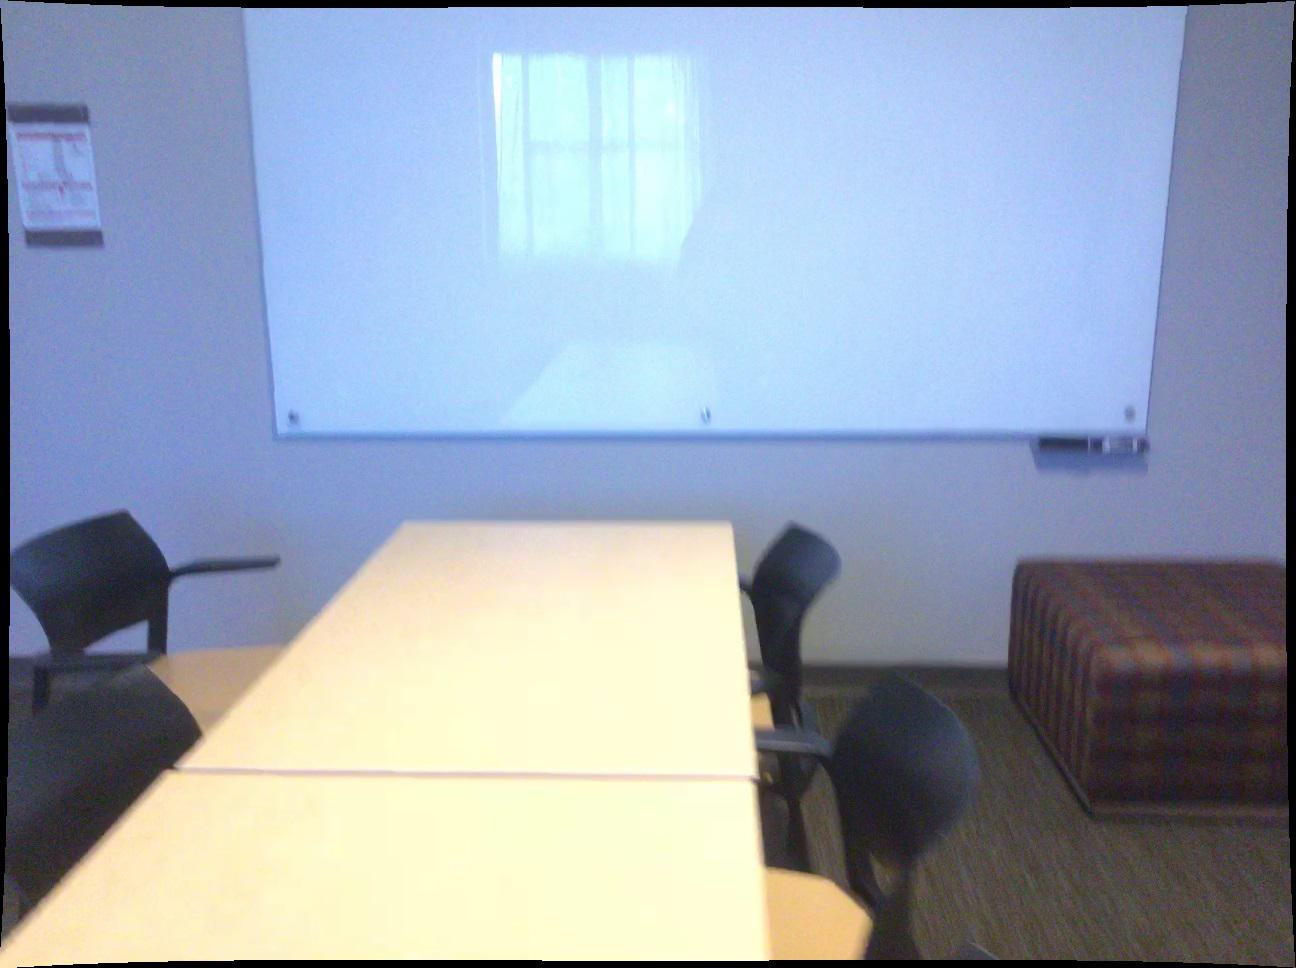
Question: In the image, there is the ottoman. Pinpoint several points within the vacant space situated in front of the ottoman from the world's perspective. Your final answer should be formatted as a list of tuples, i.e. [(x1, y1), ...], where each tuple contains the x and y coordinates of a point satisfying the conditions above. The coordinates should be between 0 and 1, indicating the normalized pixel locations of the points.
Answer: [(0.799, 0.902), (0.811, 0.931), (0.824, 0.962), (0.838, 0.997), (0.836, 0.902), (0.849, 0.931), (0.863, 0.962), (0.879, 0.996), (0.872, 0.901), (0.887, 0.930), (0.903, 0.961), (0.921, 0.995), (0.908, 0.901), (0.924, 0.930), (0.942, 0.961), (0.961, 0.995), (0.944, 0.900), (0.962, 0.929), (0.981, 0.960), (0.981, 0.900)]